Church of Saint Sebastian (Manaus)

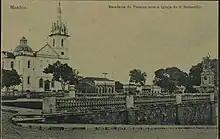
Church of Saint Sebastian in 1909.

The first chapel of Saint Sebastian built in Manaus dates back to 1859, and served as a place of worship for the lay members of the Brotherhood of Saint Sebastian. It was a wooden chapel, covered in straw and installed in the old Conde D'Eu Street, now Monsenhor Coutinho, in the center of the city.